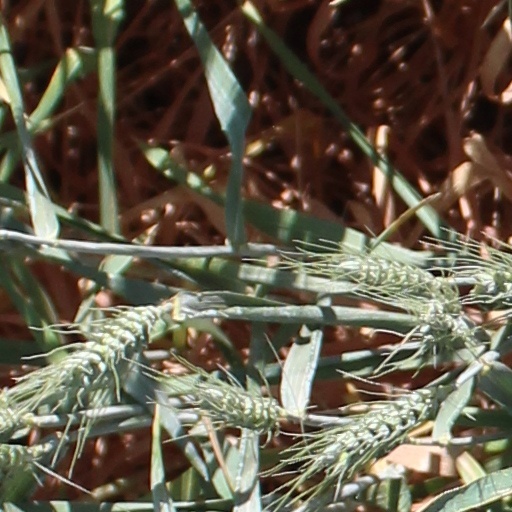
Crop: wheat